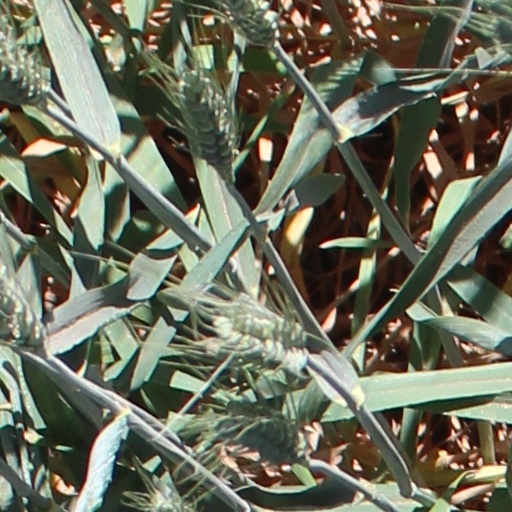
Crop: wheat